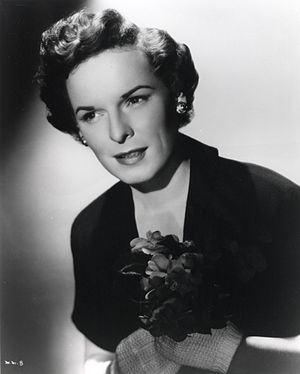
Mercedes McCambridge
Carlotta Mercedes McCambridge var en amerikansk skuespiller.